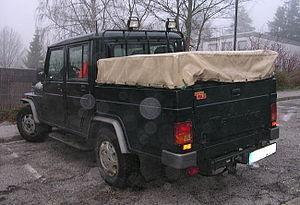
Mahindra & Mahindra est une entreprise indienne qui fait partie de l'indice boursier BSE Sensex. L'entreprise, fondée en 1945, fabrique des automobiles et des tracteurs agricoles. Elle est également présente dans l'aéronautique et les deux-roues motorisés.